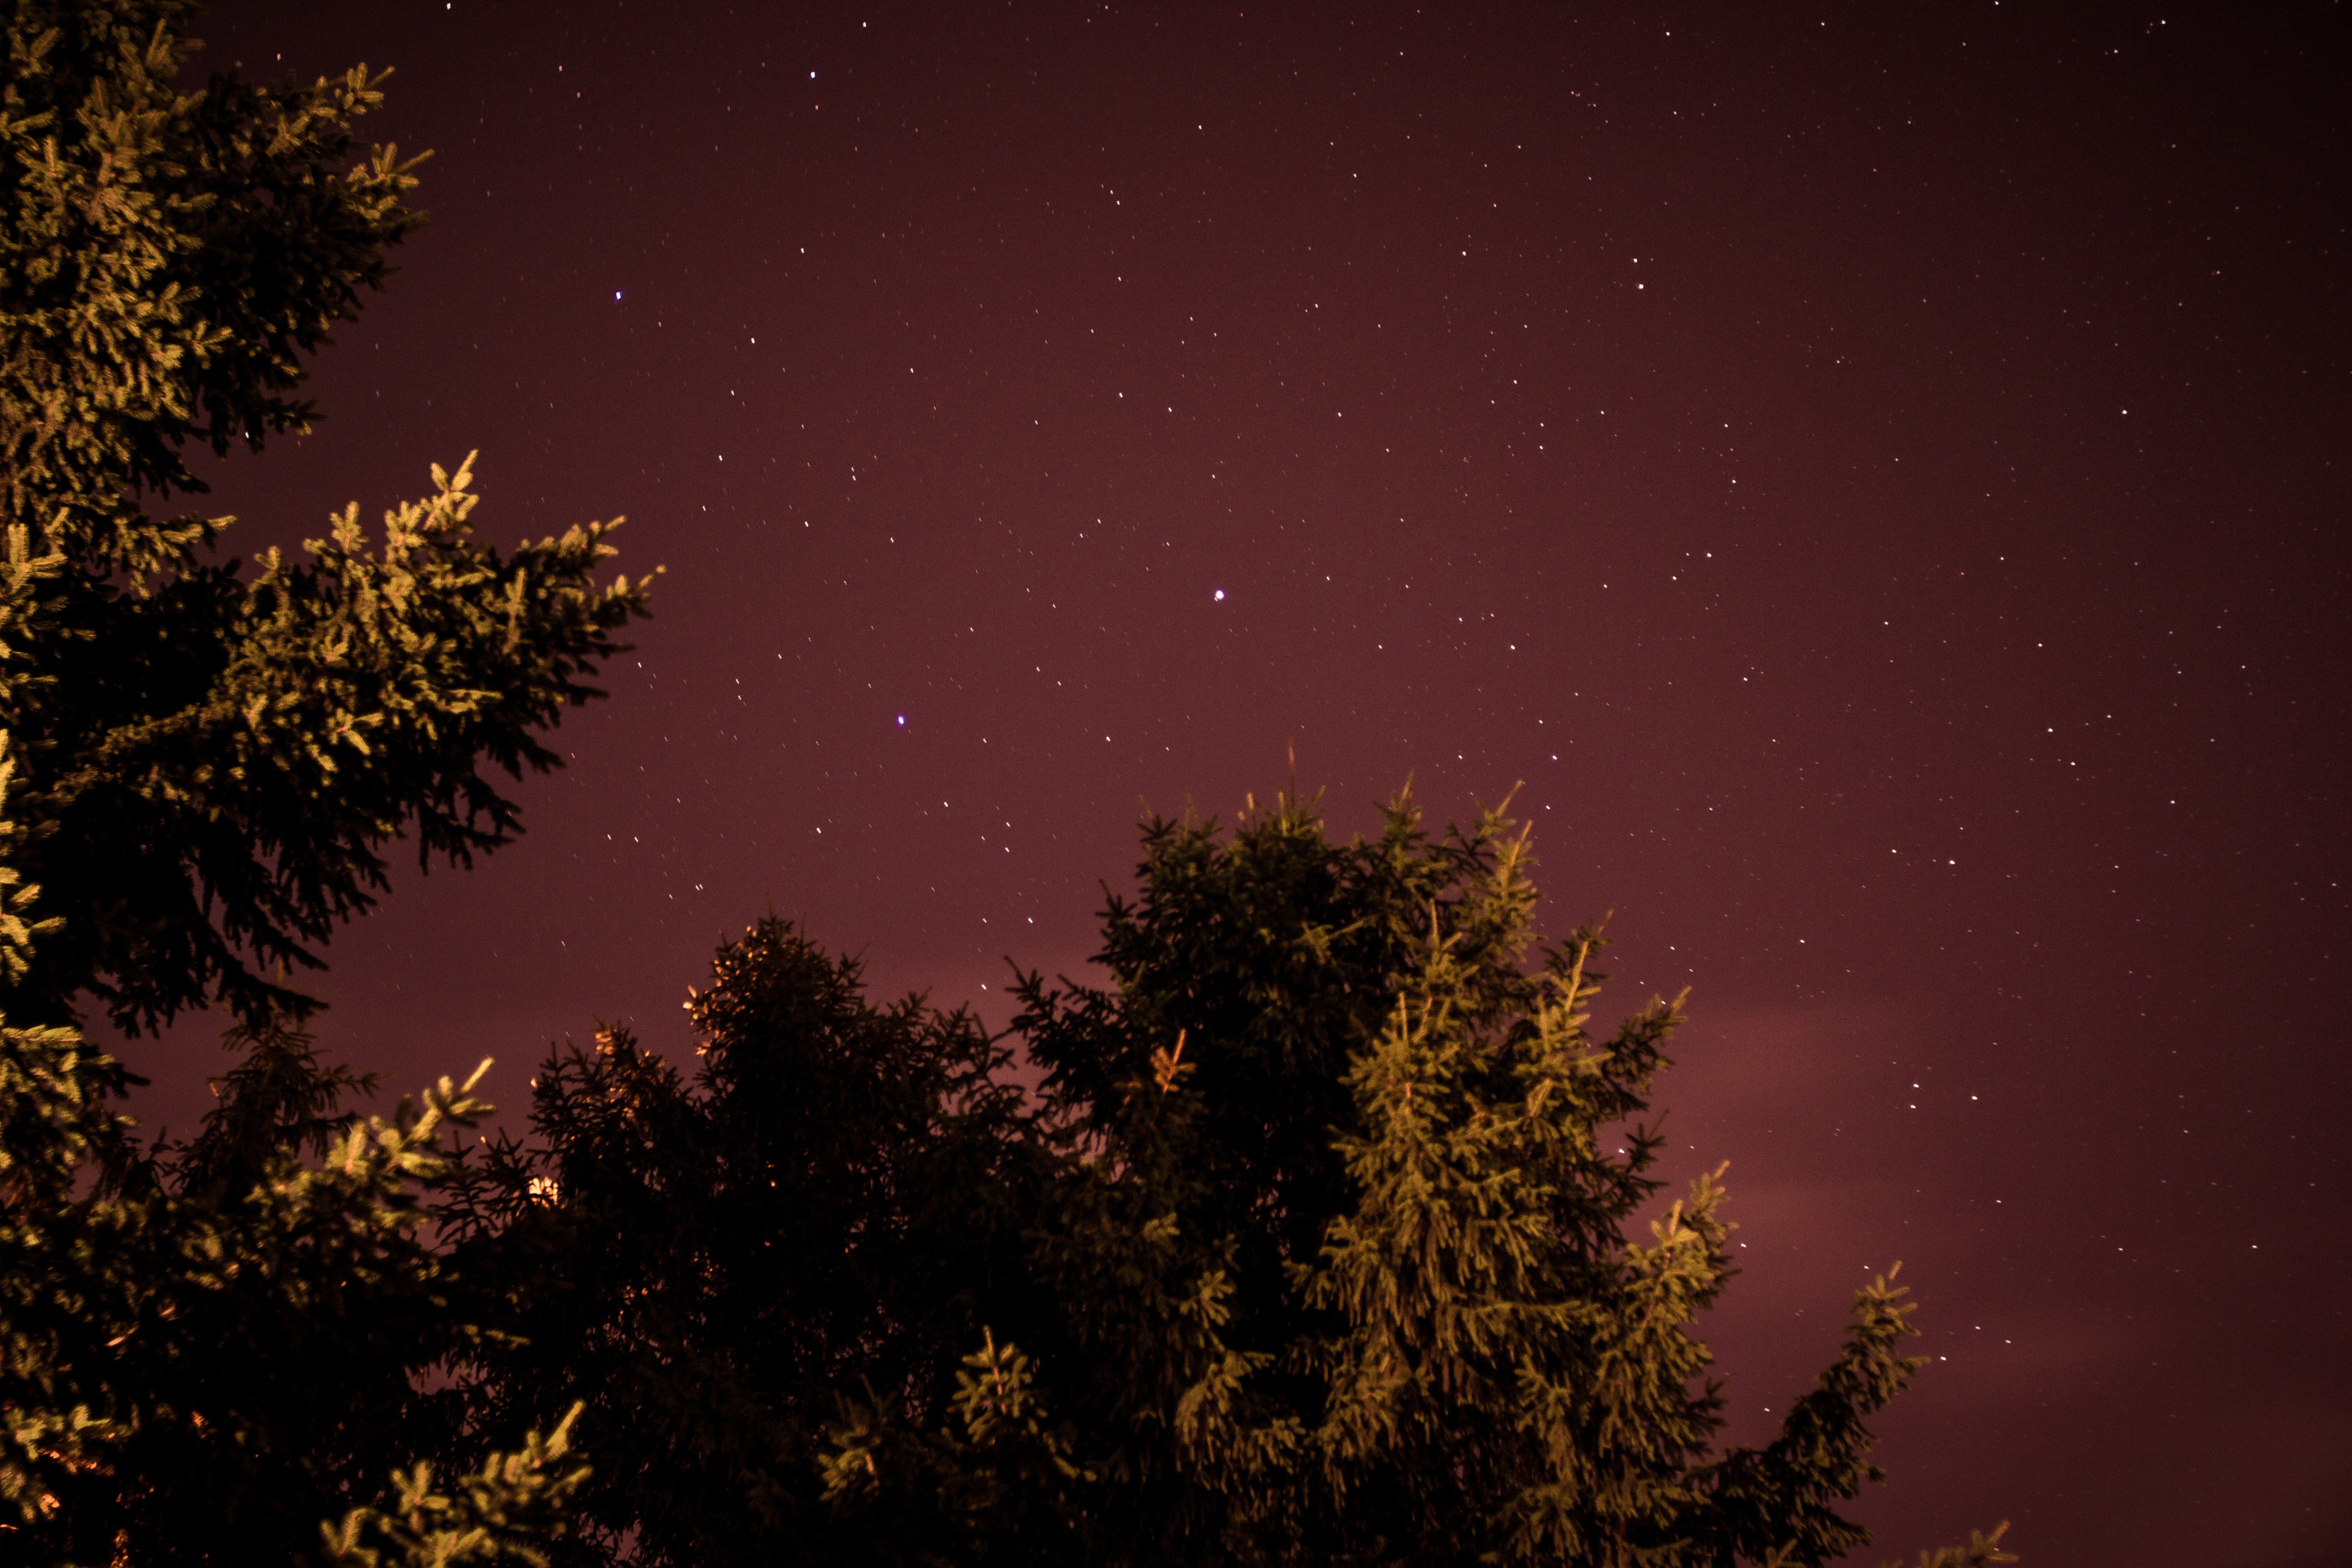
landscape, tree, nature, branch, sky, night, star, atmosphere, evening, space, darkness, lighting, aurora, outer space, science, astronomy, midnight, phenomenon, astronomical object, atmosphere of earth, computer wallpaper